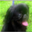
Label: dog